Gandhara

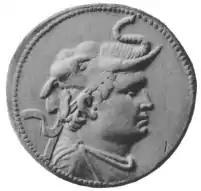
The founder of the Indo-Greek Kingdom Demetrius I (205–171 BCE), wearing the scalp of an elephant, symbol of his conquest of the Indus valley

The Indo-Greek king Menander I (reigned 155–130 BCE) drove the Greco-Bactrians out of Gandhara and beyond the Hindu Kush, becoming king shortly after his victory.